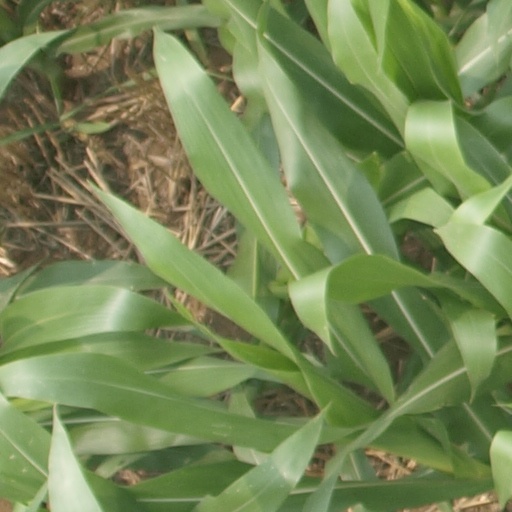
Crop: maize; corn